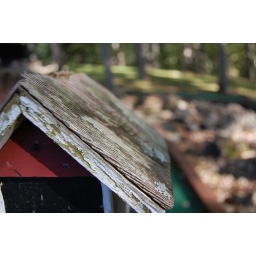
roof over the house